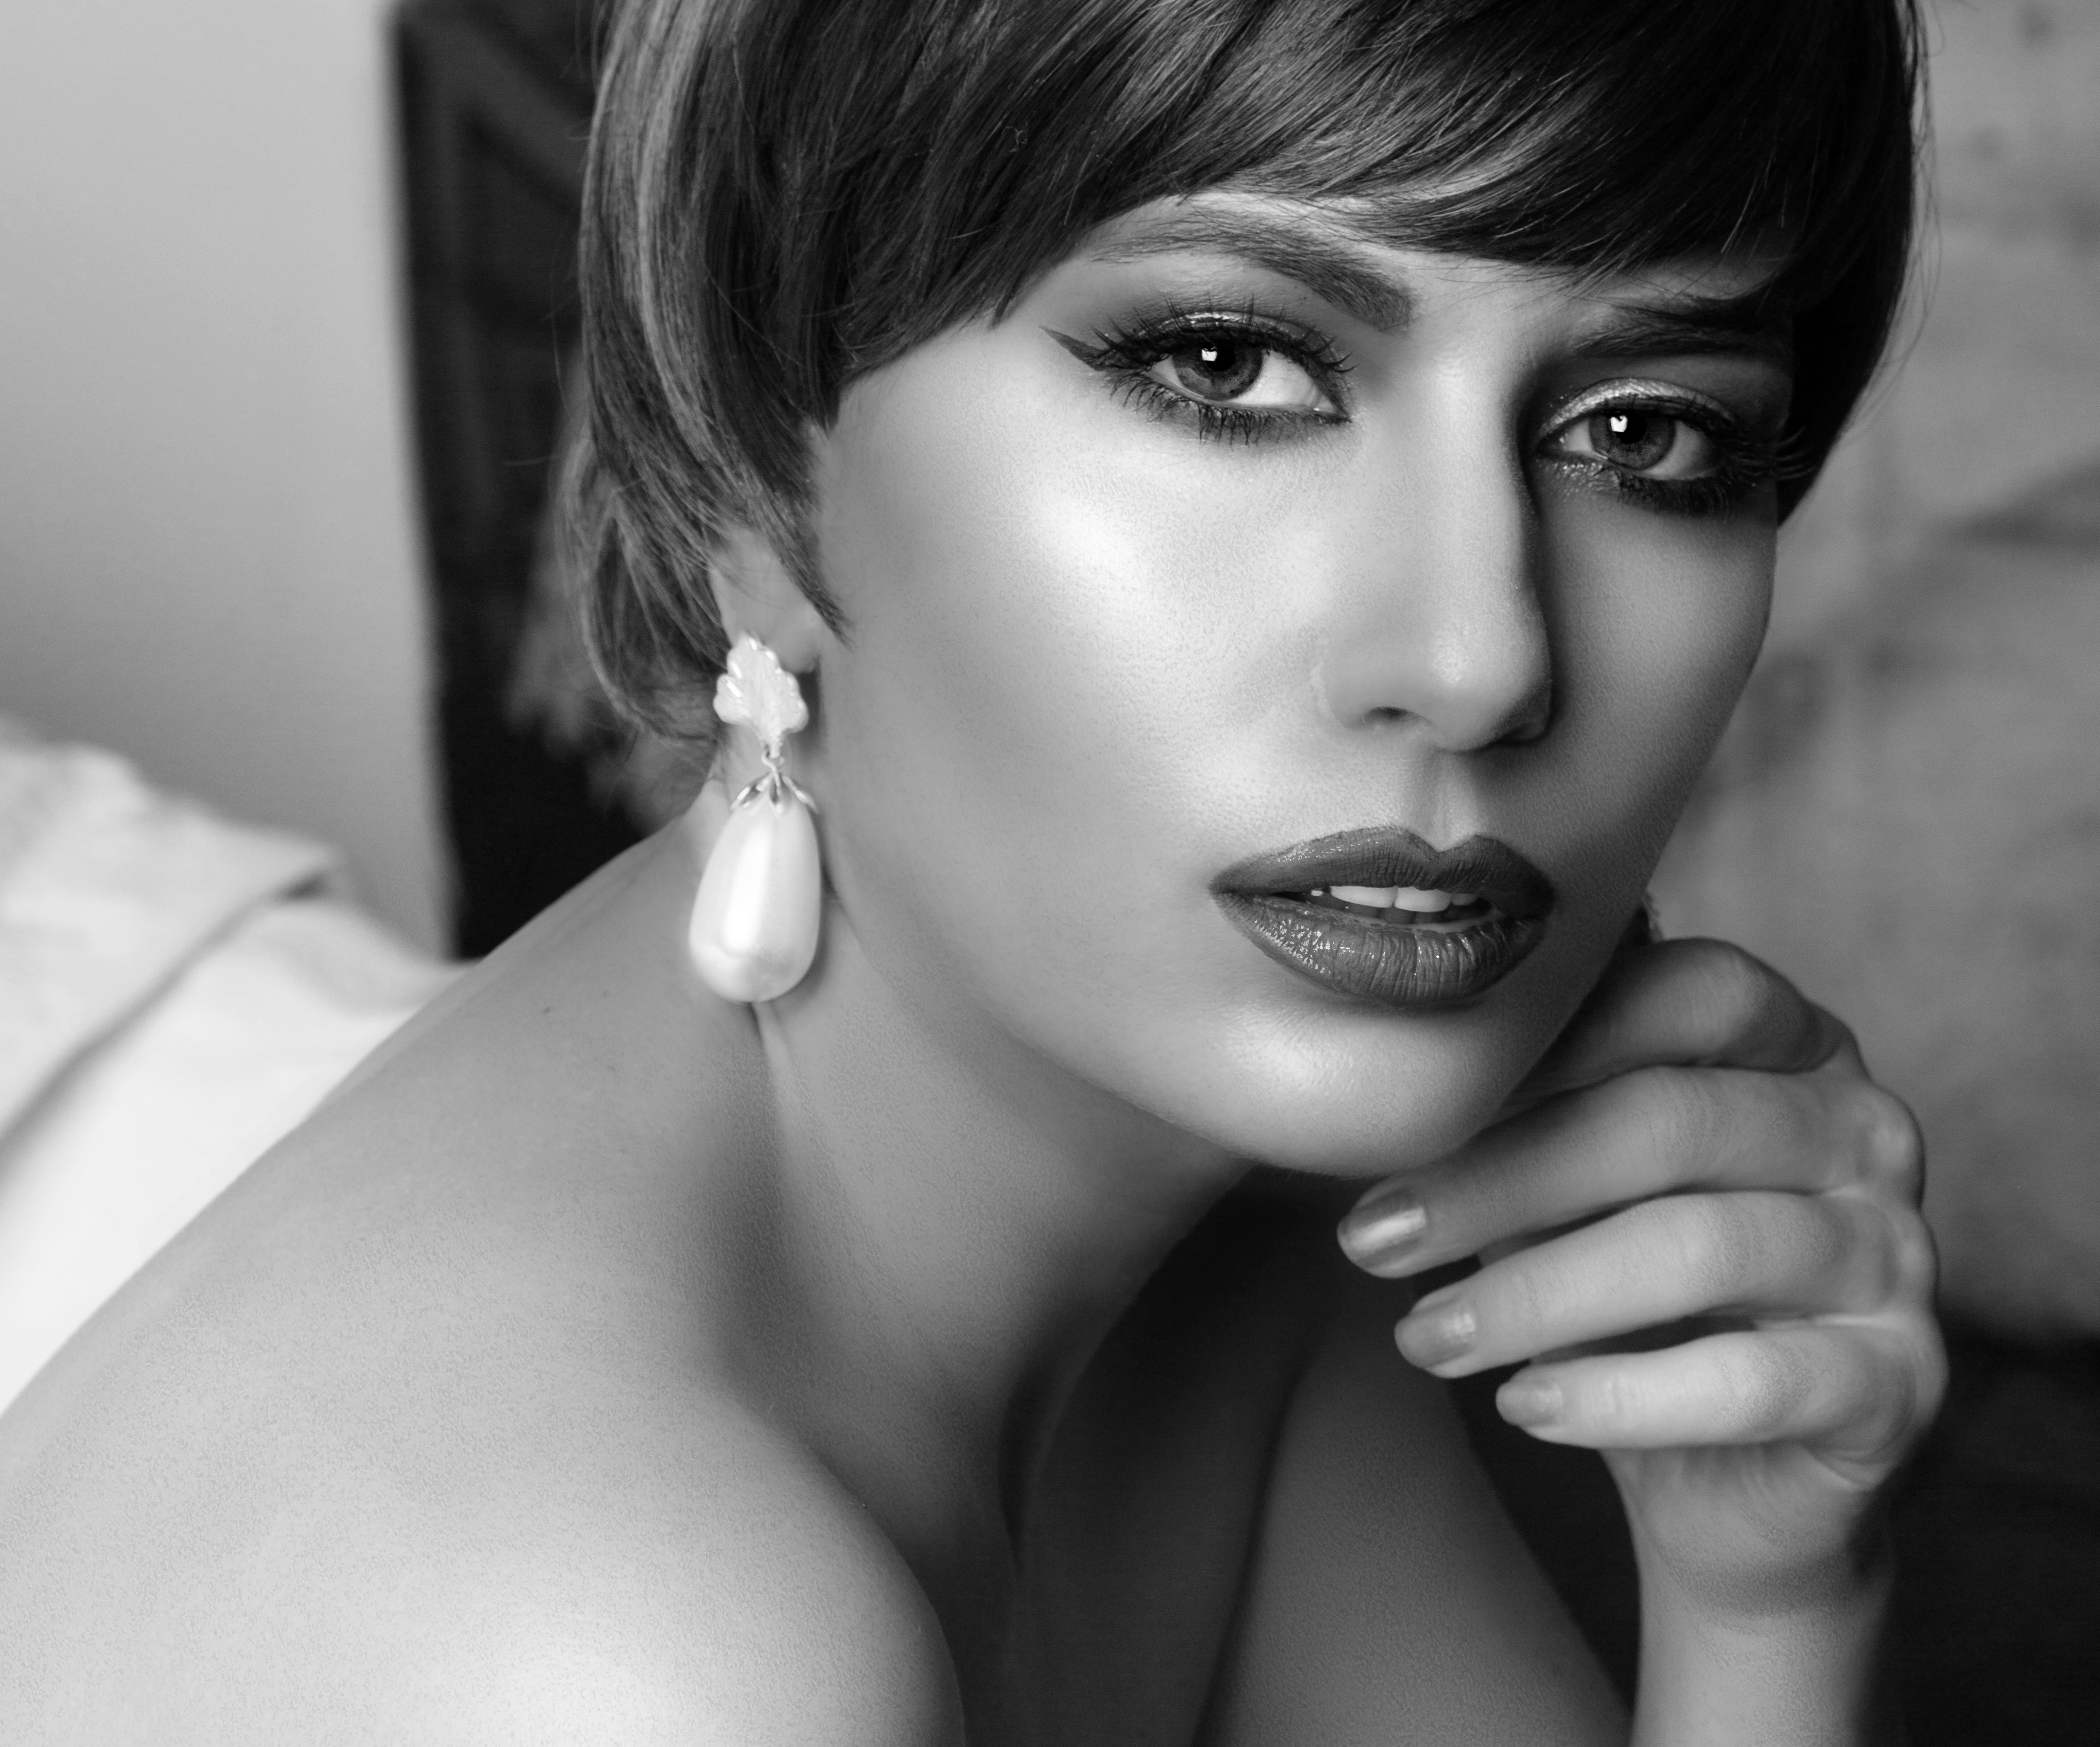
nude, sexy, body, forehead, nose, skin, lip, chin, eyebrow, shoulder, eye liner, lipstick, mouth, eyelash, neck, flash photography, jaw, makeover, gesture, iris, style, eye shadow, cool, layered hair, black hair, bangs, Step cutting, long hair, chest, monochrome, beauty, fashion model, monochrome photography, jewellery, eyelash extensions, close up, brown hair, blond, body piercing, throat, art model, fashion accessory, pixie cut, crop, illustration, portrait photography, earrings, portrait, cg artwork, bob cut, cosmetics, lip gloss, photo shoot, photography, hair coloring, model